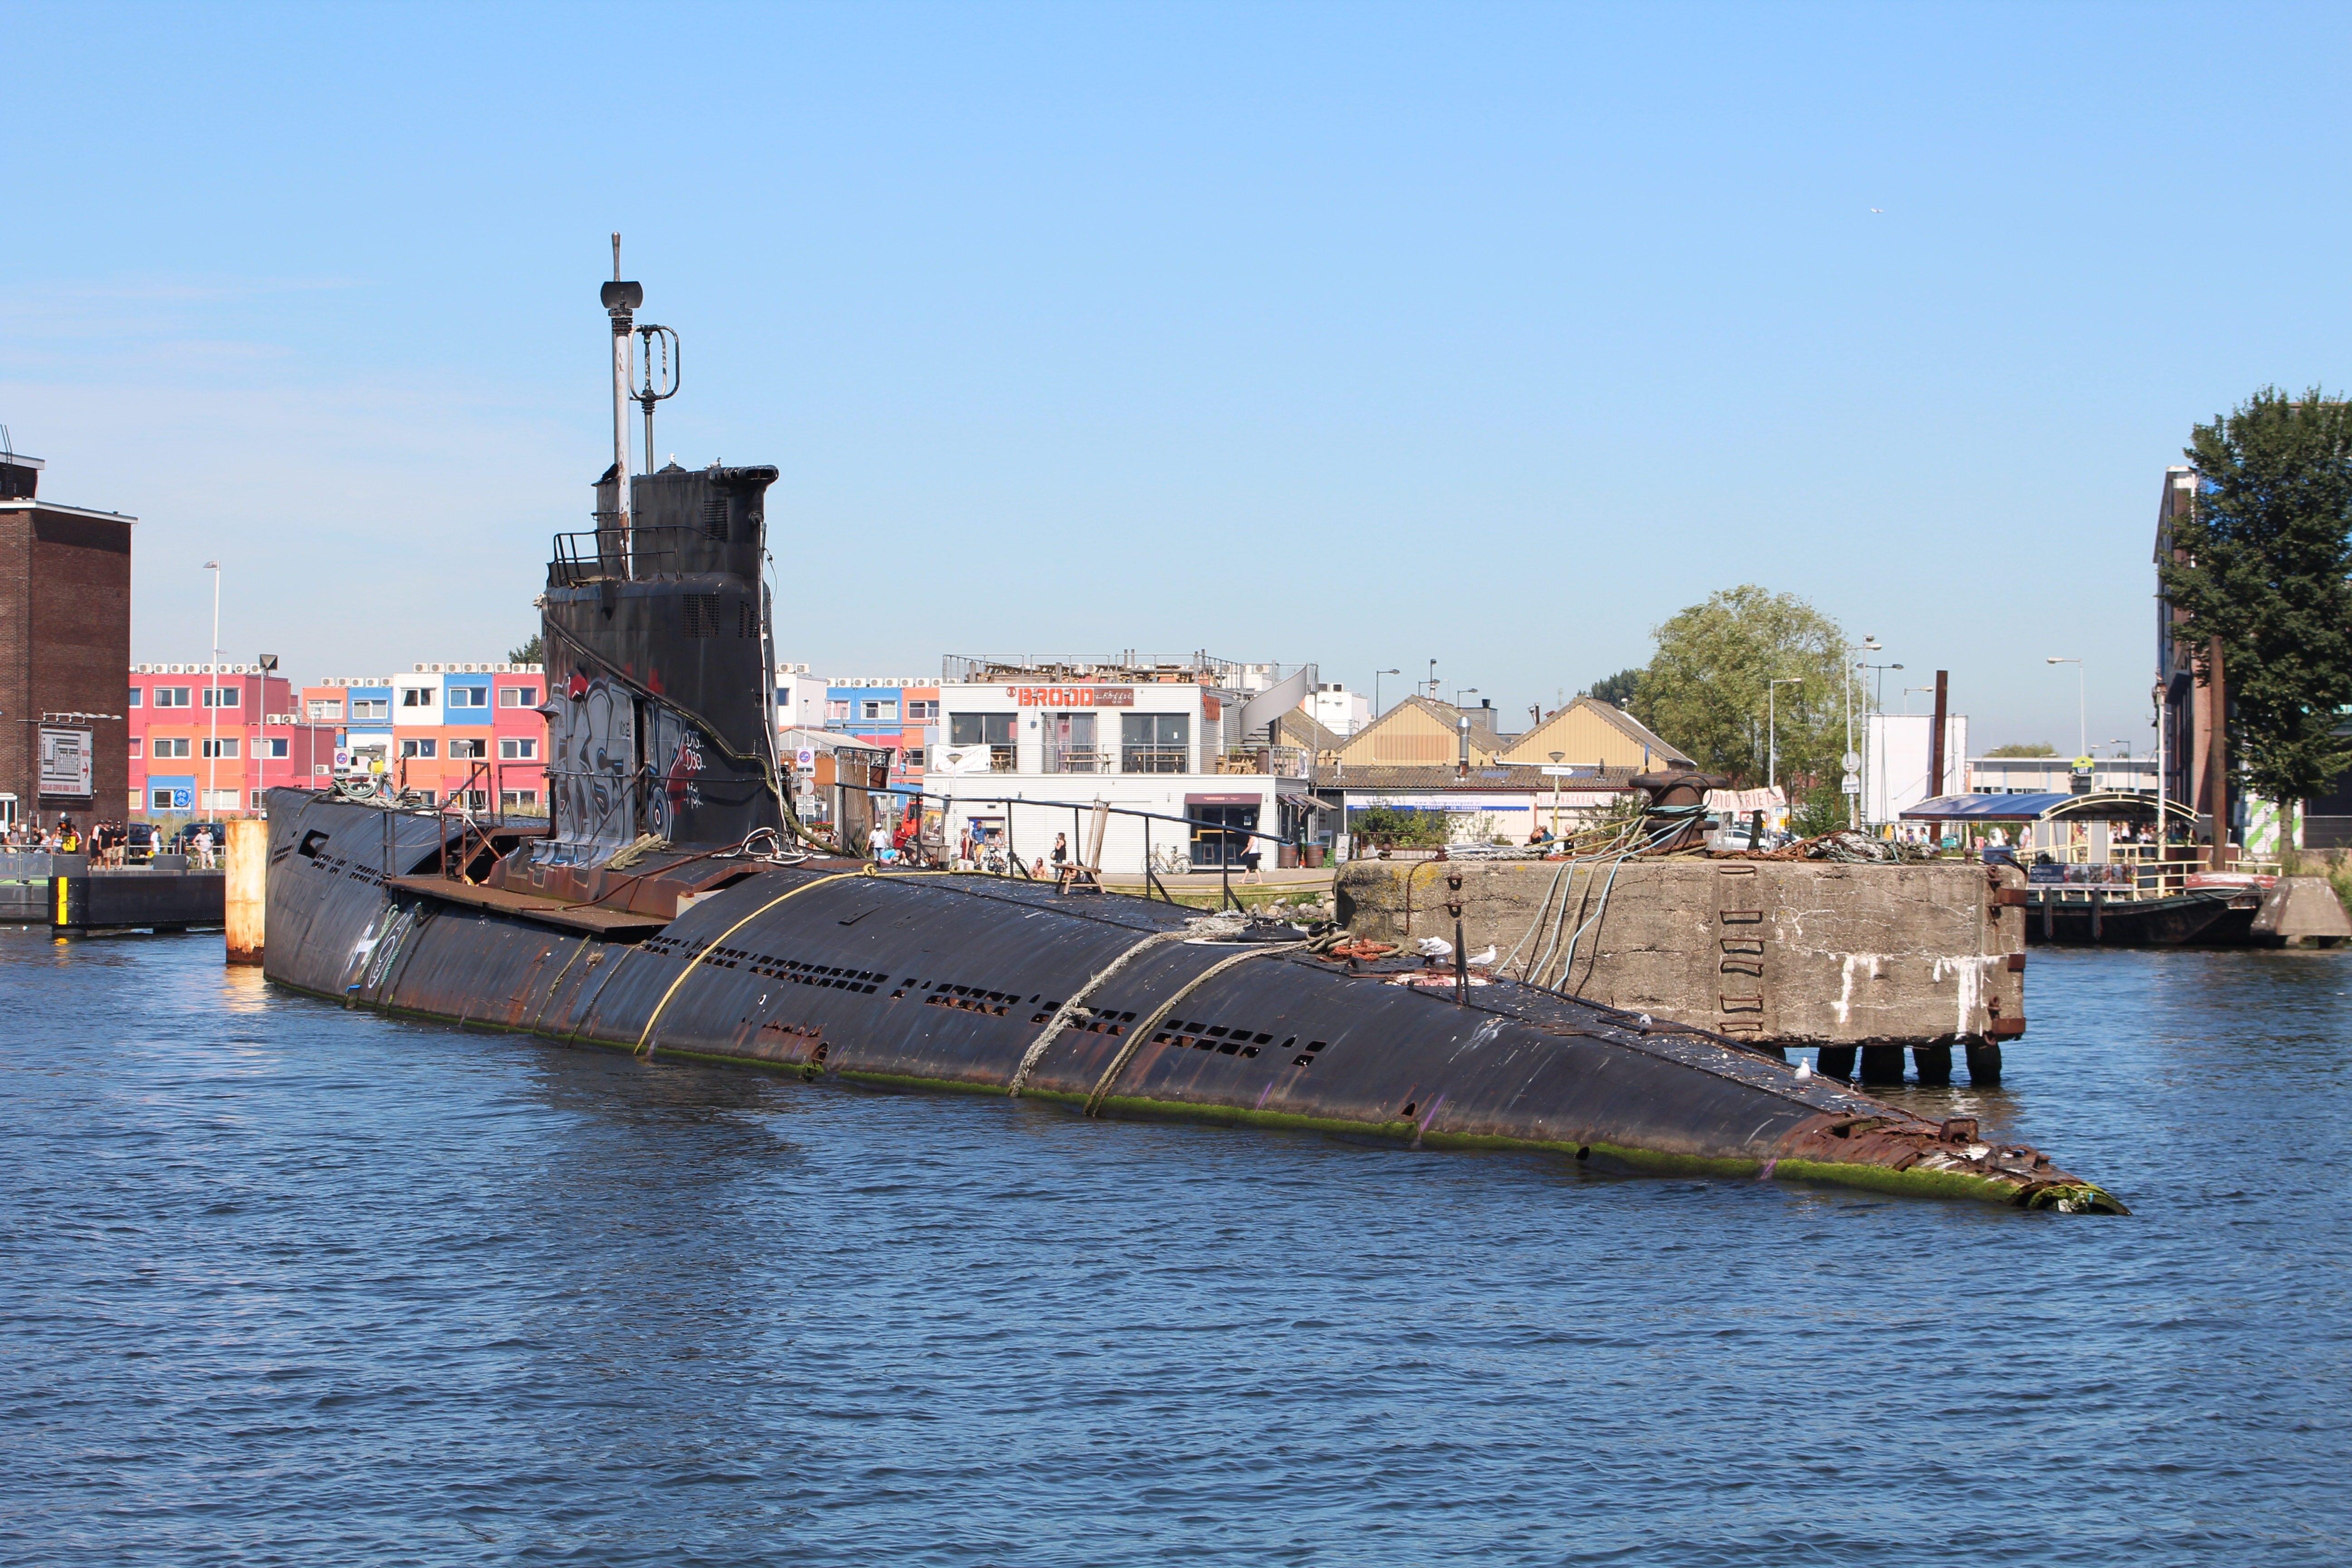
sea, sun, boat, view, river, ship, summer, transport, vehicle, harbor, port, cargo ship, waterway, blue sky, ferry, tour, infrastructure, submarine, channel, wreck, tugboat, watercraft, barge, container ship, u boat, freight transport, asmterdam, bulk carrier